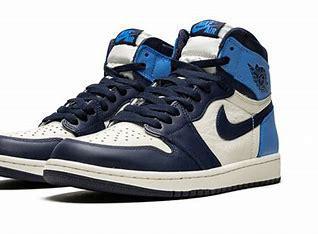
Brand: Jordan
Model: 1 OG